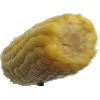
Label: Corn 1